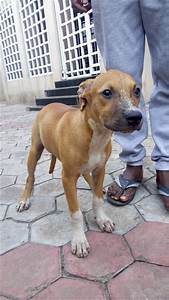
Label: cane